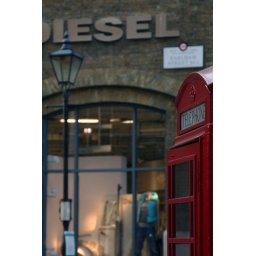
A telephone box on the corner of Earlham Street and Neal Street, in London, in front of the Diesel store.